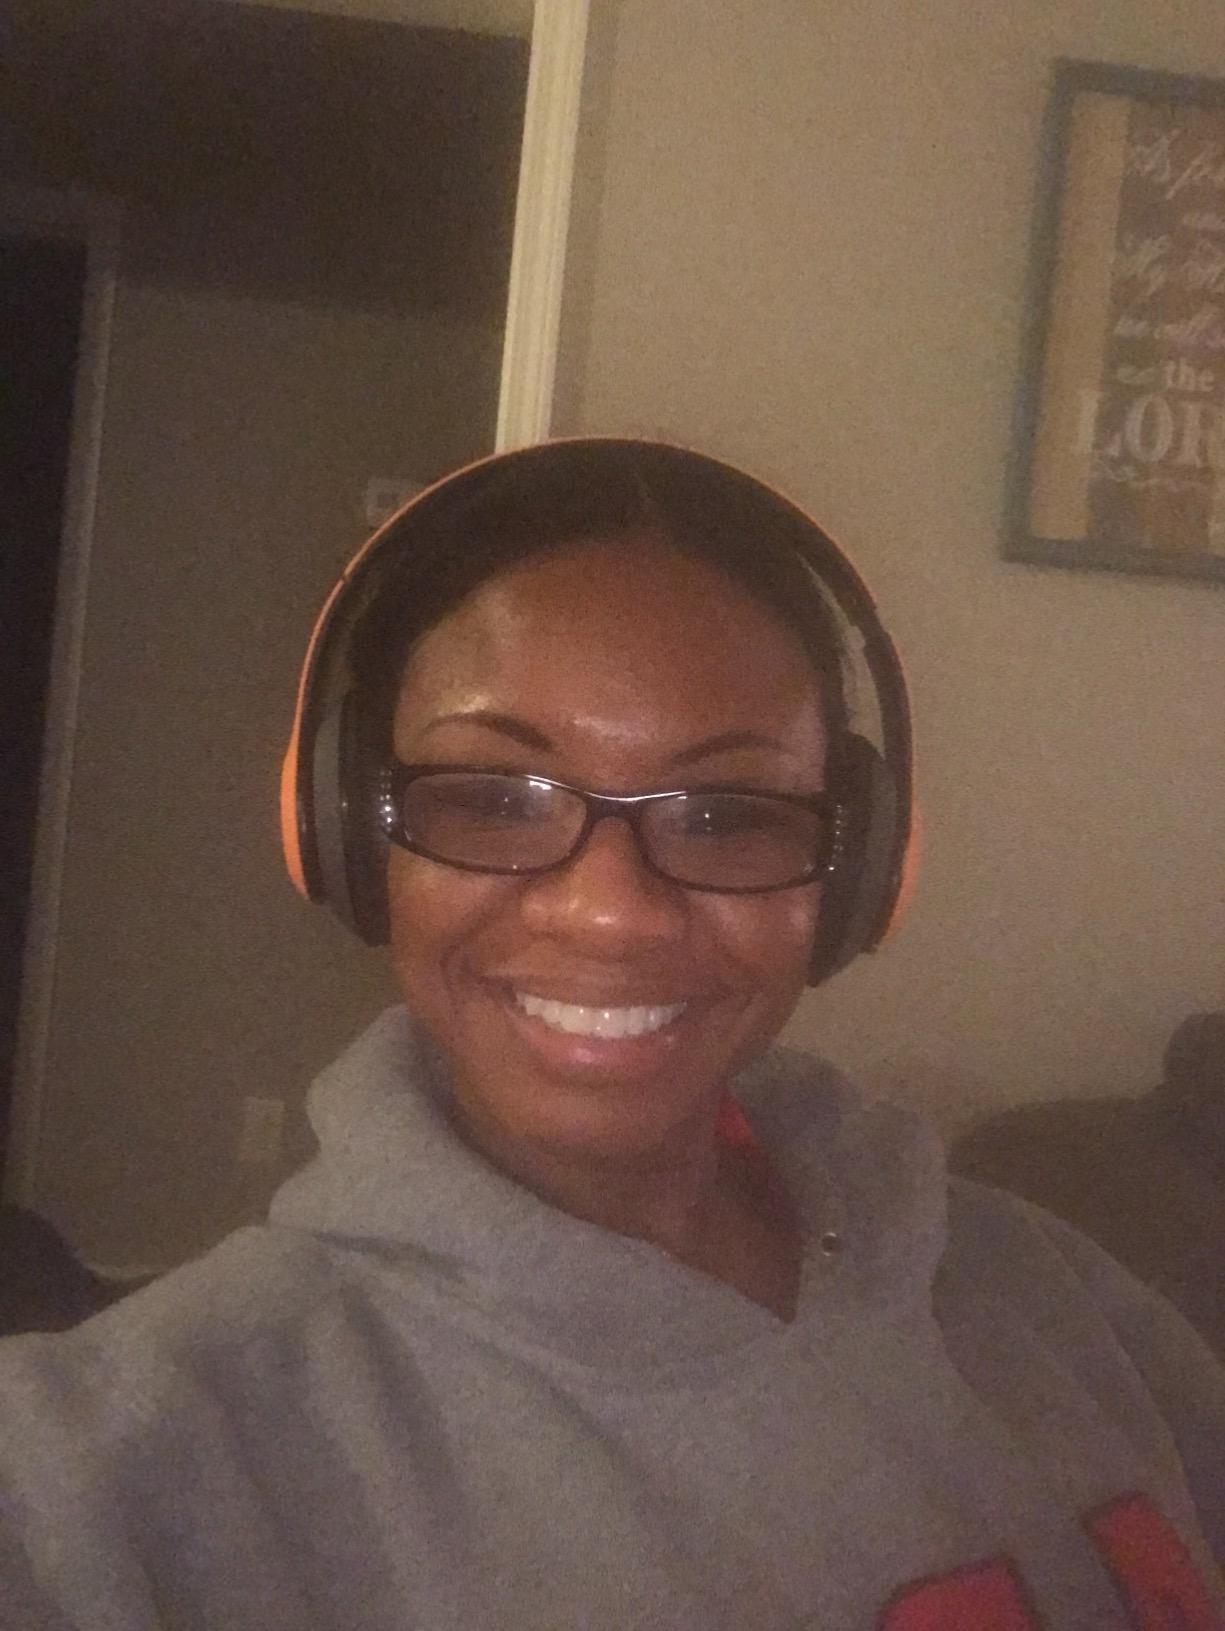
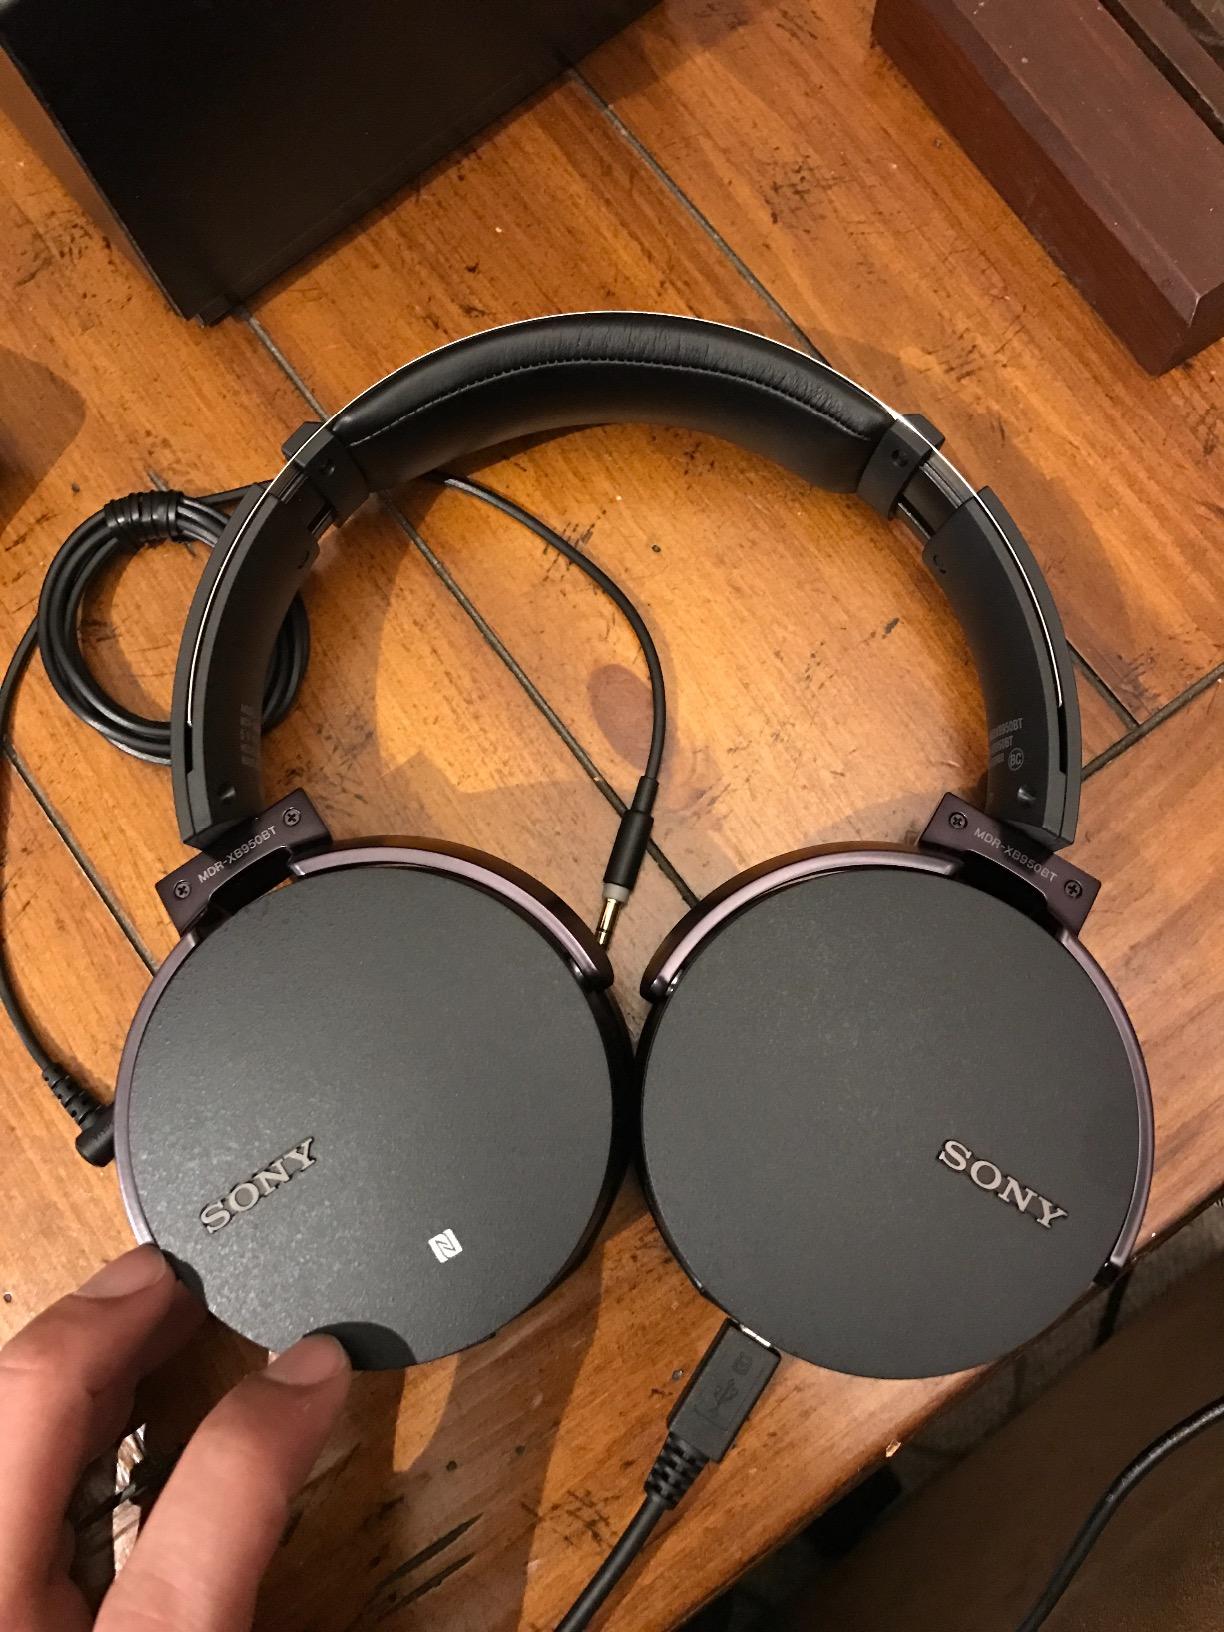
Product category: headphones
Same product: no